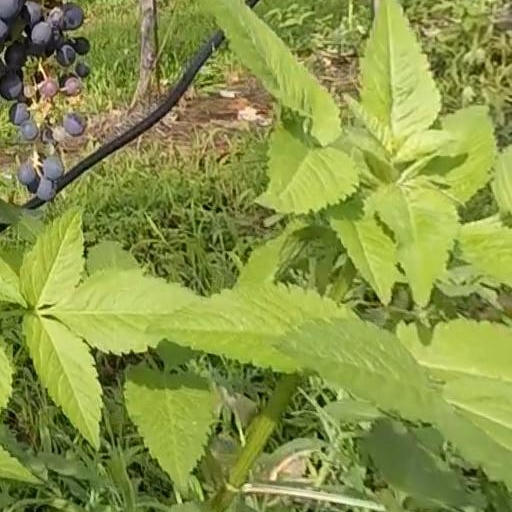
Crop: grape